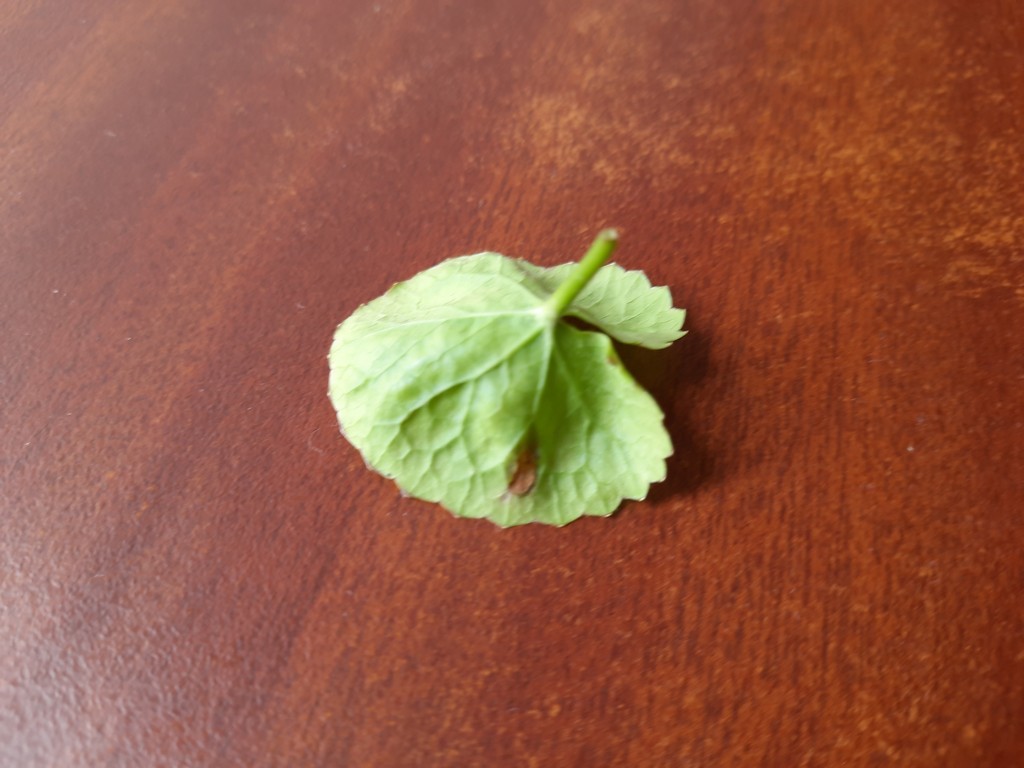
Label: Unhealthy